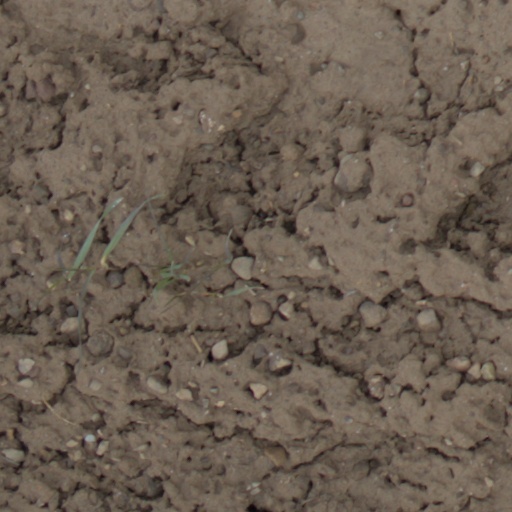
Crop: wheat